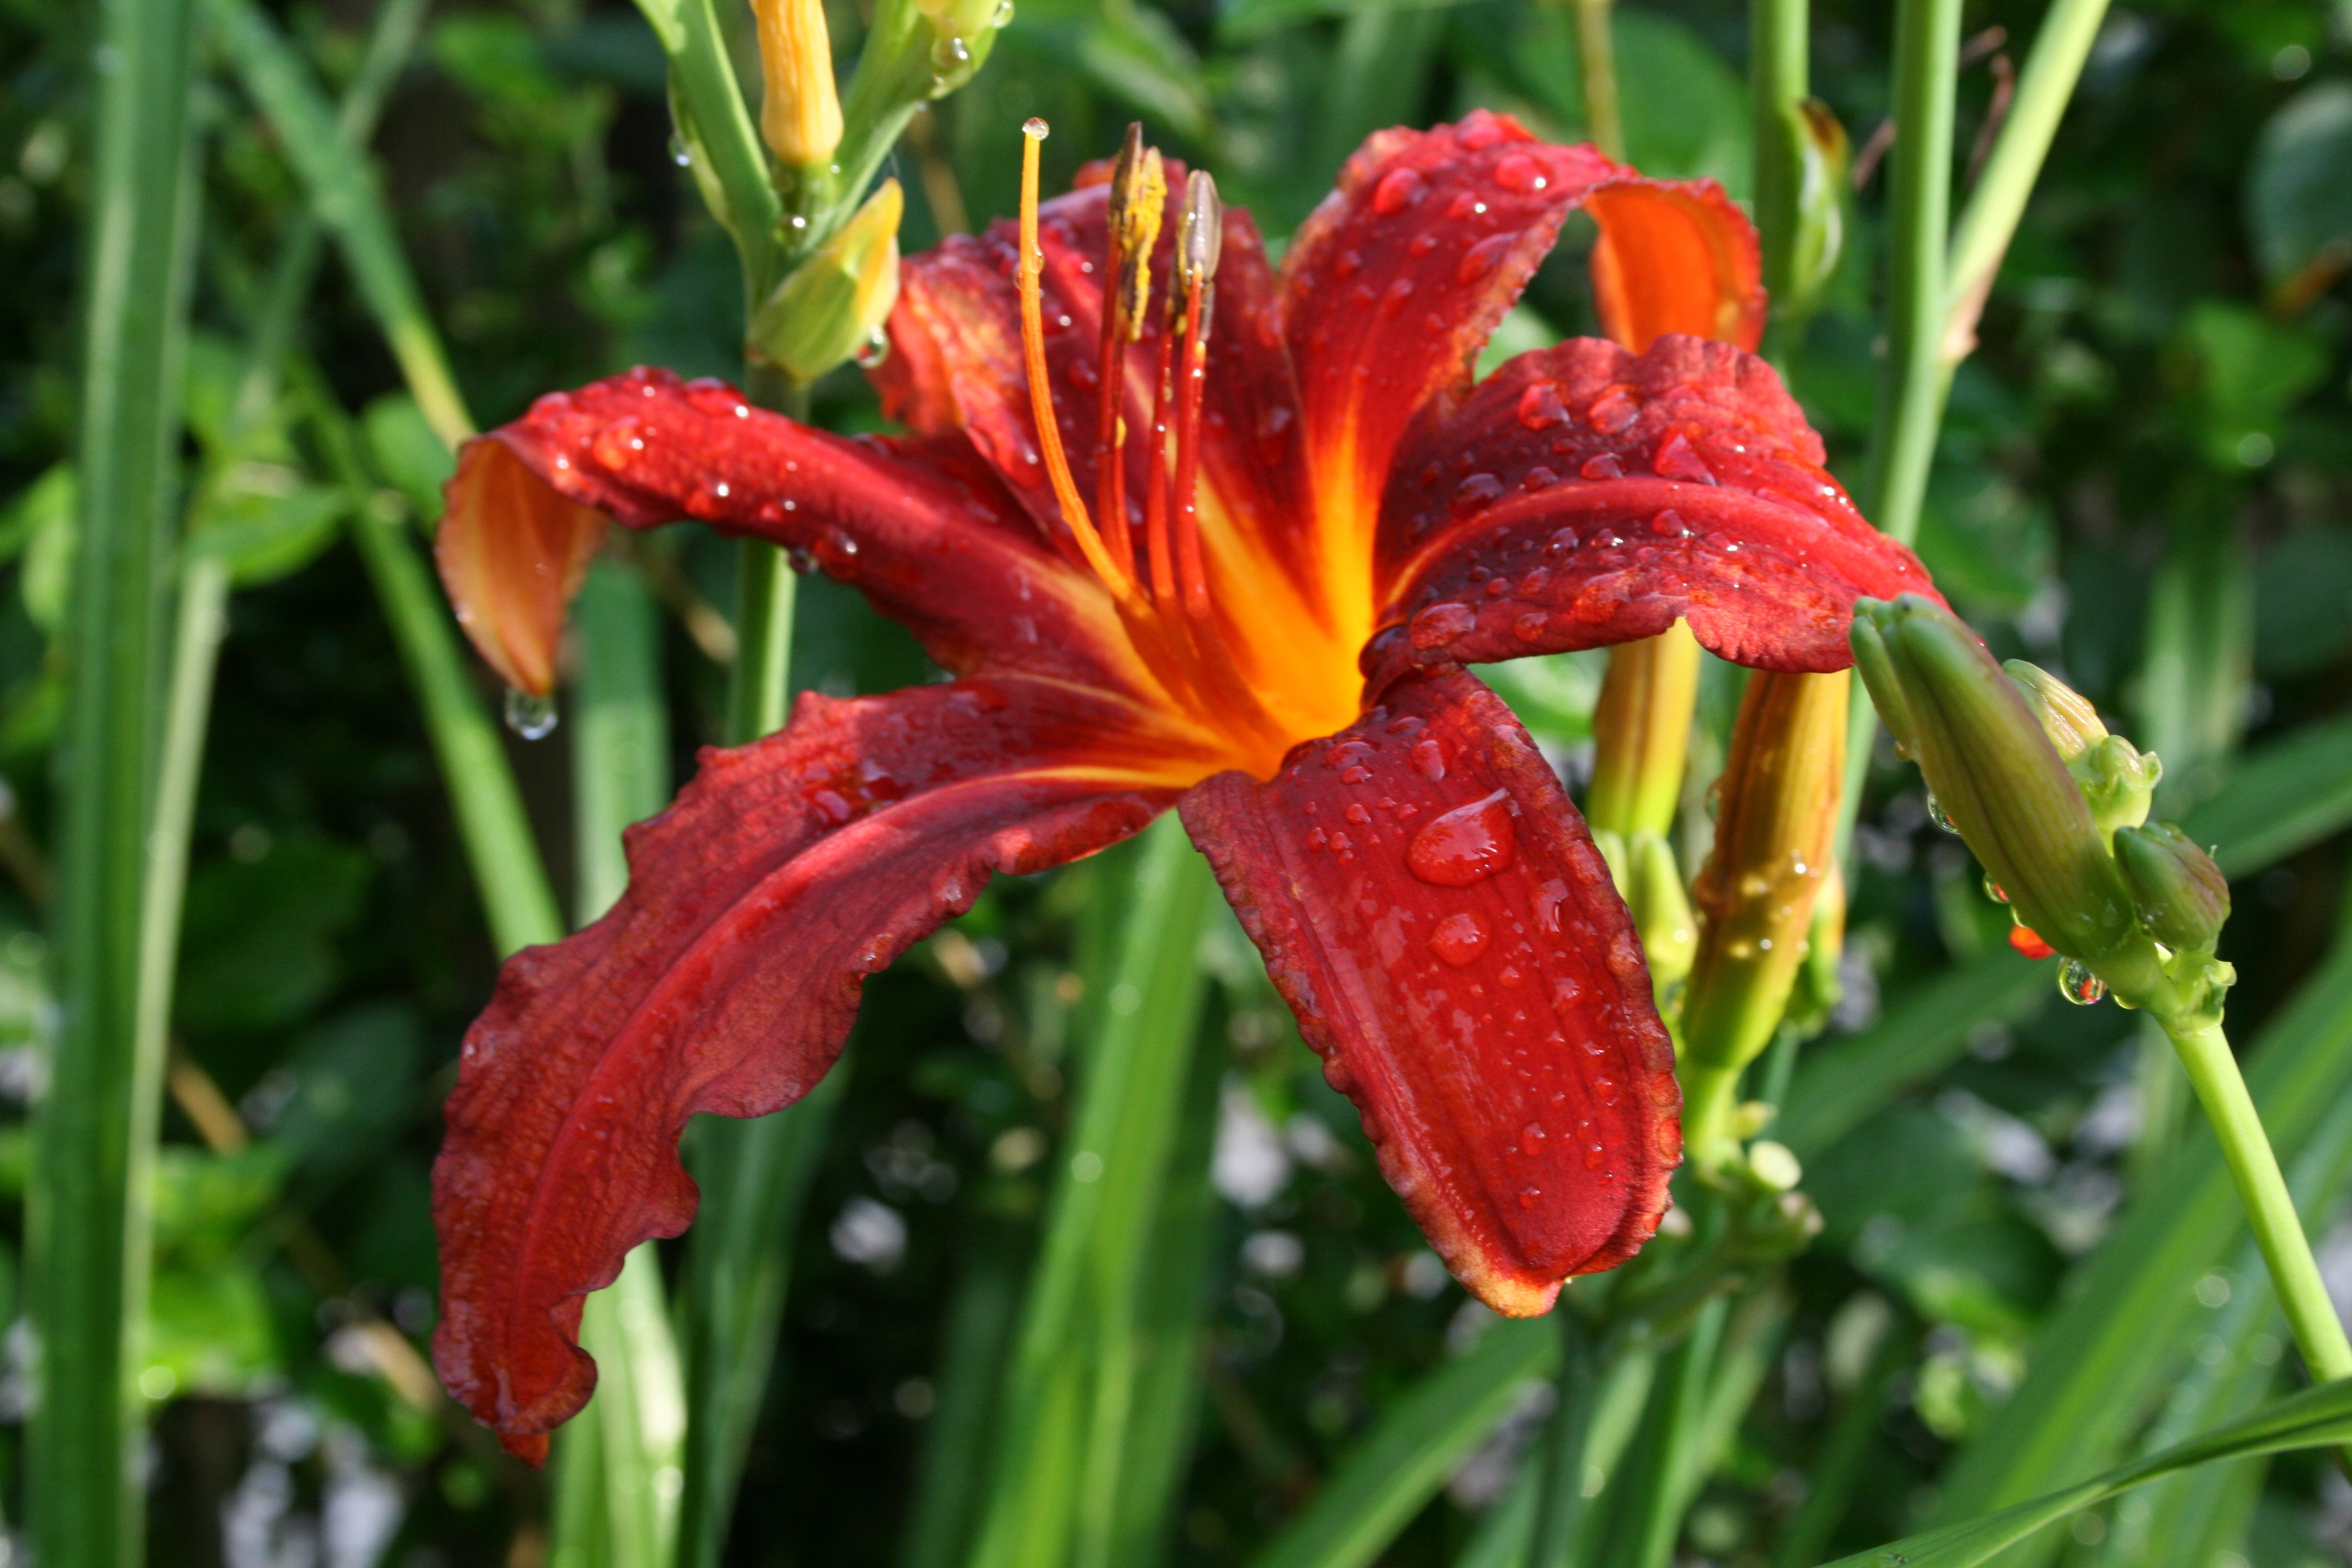
plant, flower, botany, flora, perennial, lily, daylily, garden plant, flowering plant, crocosmia, orange lily, plant stem, land plant, hemerocallus